House at 1141 North Chester Avenue

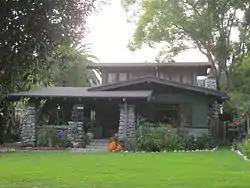

The House at 1141 North Chester Avenue is a historic house located at 1141 North Chester Avenue in the Bungalow Heaven district of Pasadena, California. John A. Jergenson designed and built the airplane bungalow for himself and his wife in 1914. The house is wood frame with a stone wall foundation; stone is also used in the four wide piers supporting the porch. The small, central upper story is the characteristic feature of the airplane bungalow design, which takes its name from the half-story's resemblance to an airplane cockpit. The gable roofs on both stories feature wide, overhanging eaves and exposed rafter tails.